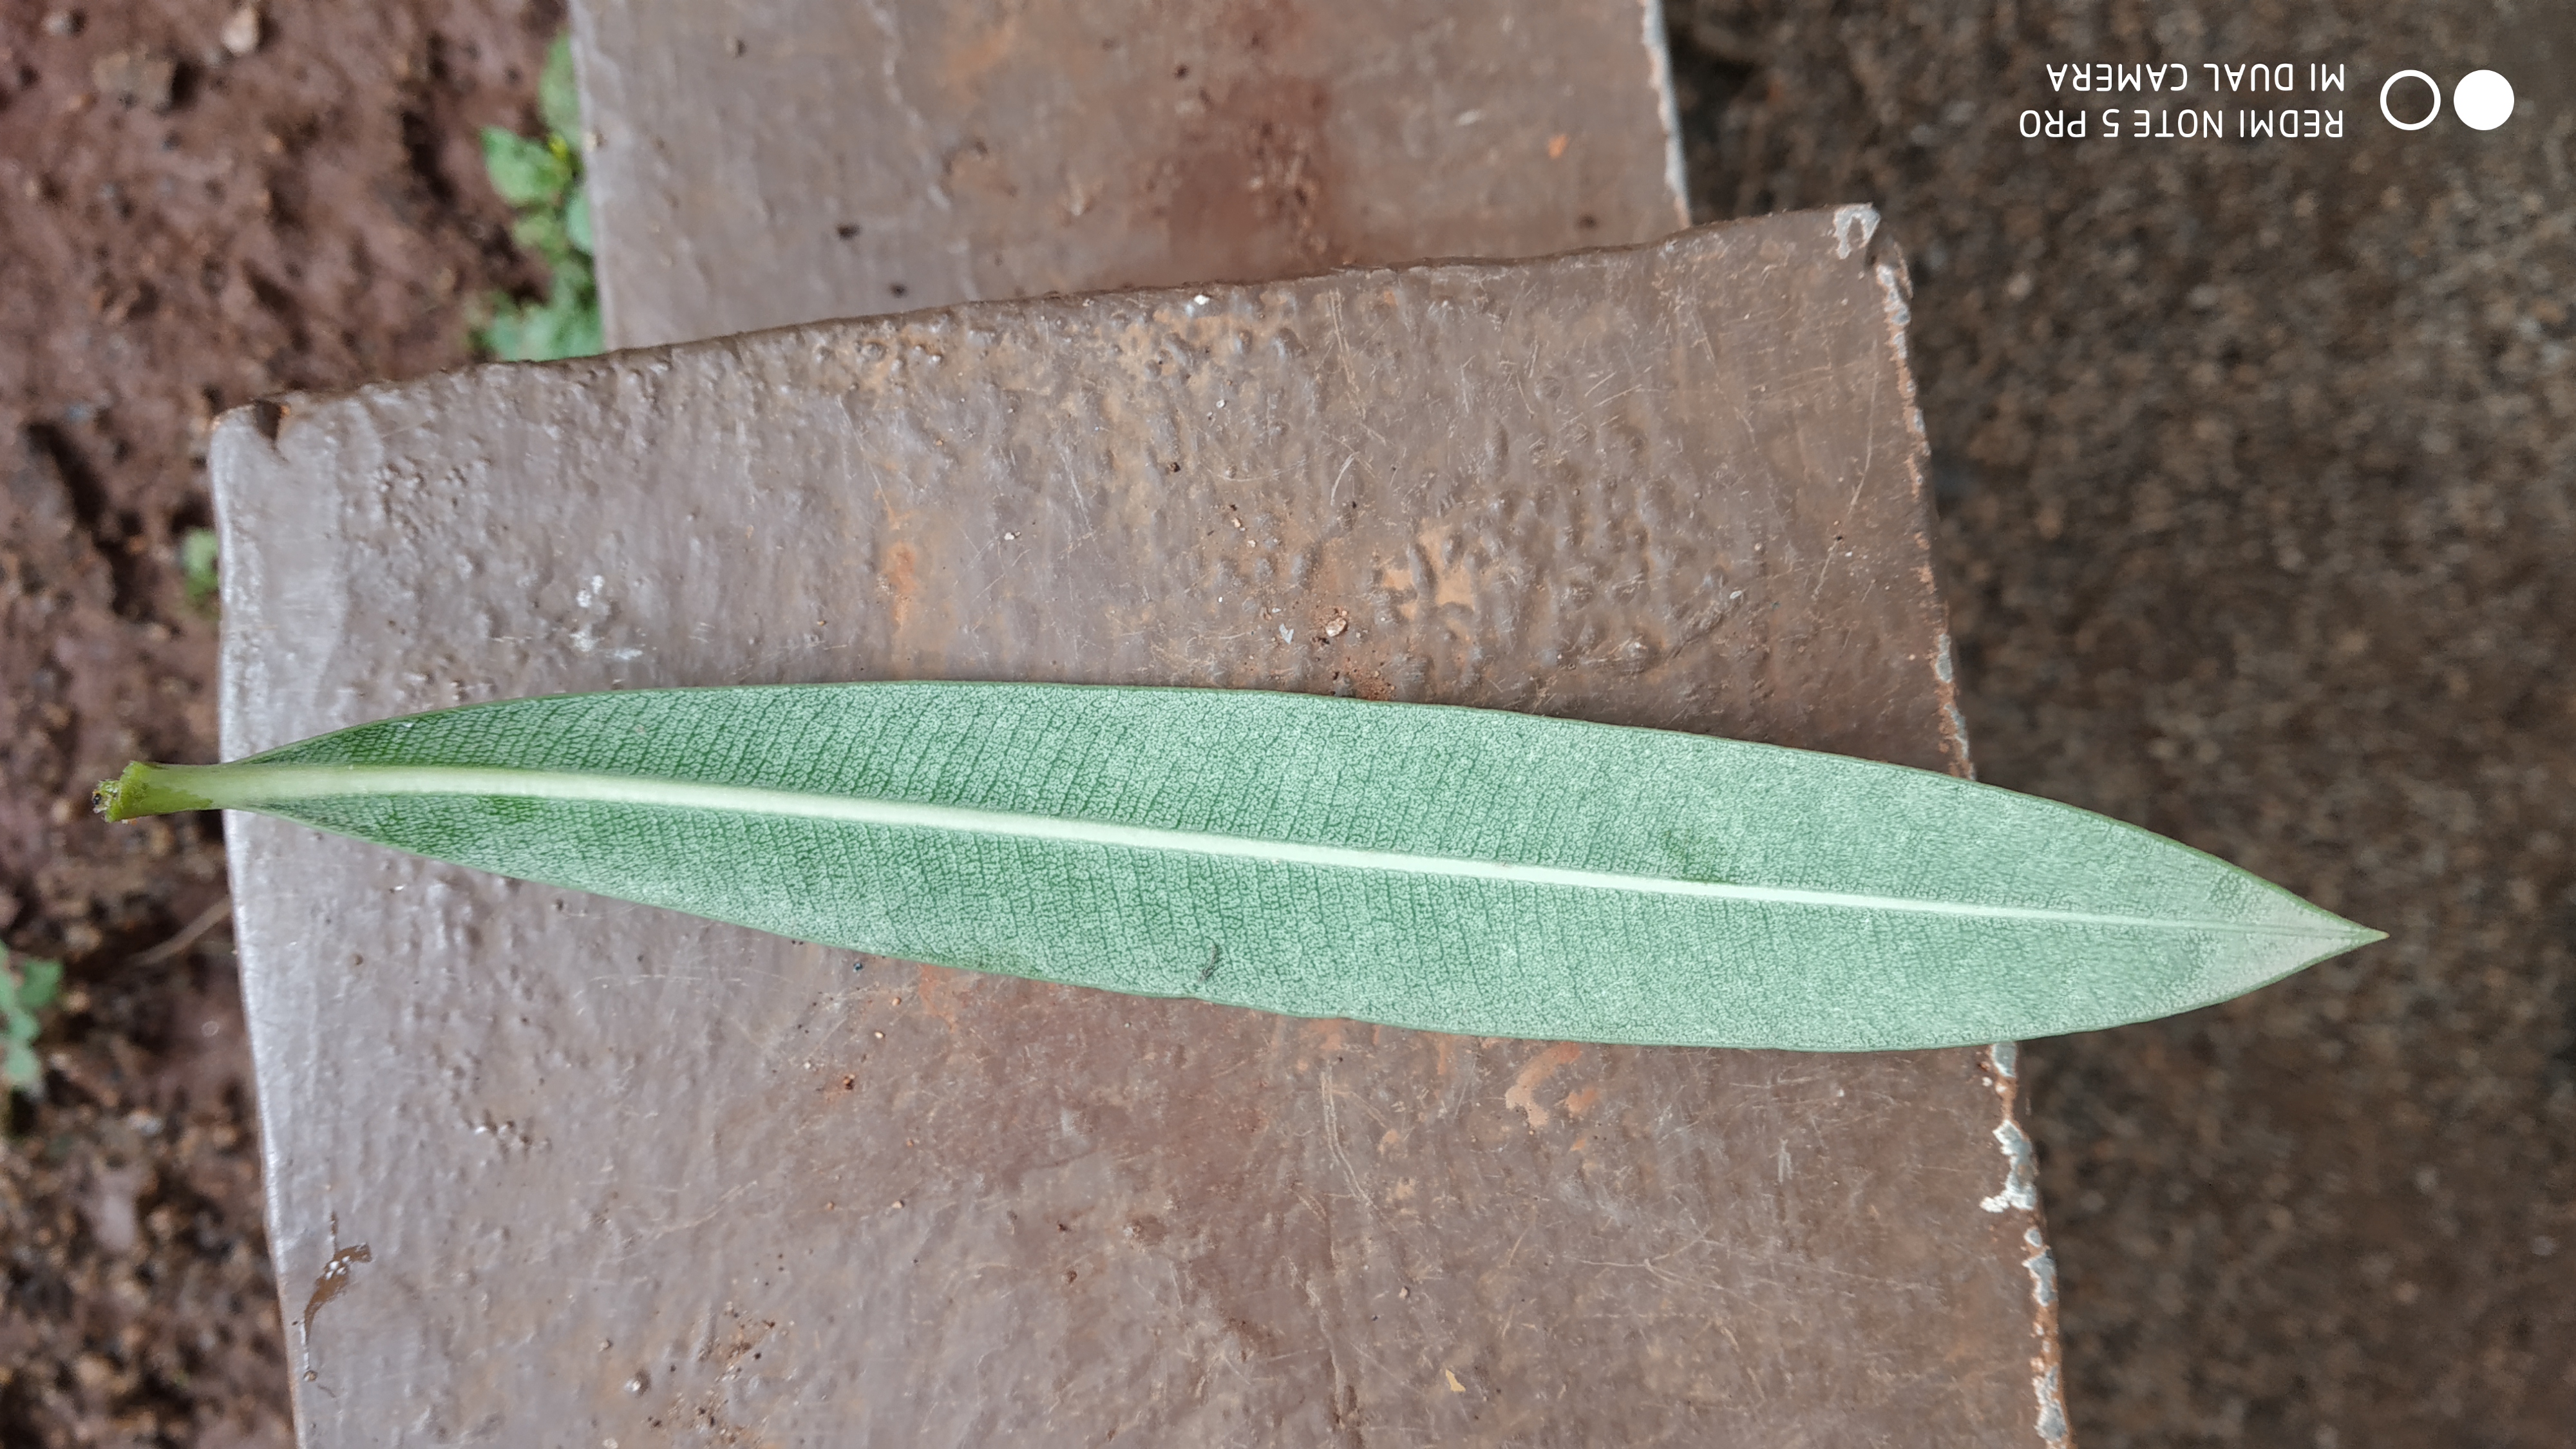
Plant: Ganigale